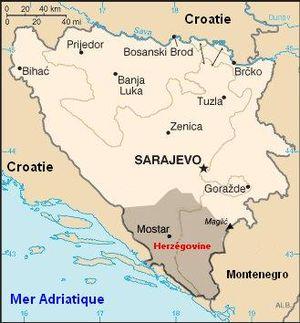
Herzégovine Auteur
L'Herzégovine est une région géographique historique des Alpes dinariques, correspondant à la partie méridionale de l'État actuel de Bosnie-Herzégovine. Son nom vient de l'allemand Herzog et signifie donc « duché », elle doit son nom au duc Stefan Vukčić Kosača.
La Bosnie est une région qui historiquement et géographiquement comprend la partie nord de l'actuel État de Bosnie-Herzégovine. Elle se situe dans les Alpes dinariques, jusqu'à la limite méridionale de la plaine de Pannonie, les rivières Save et Drina marquant ses frontières nord et est.